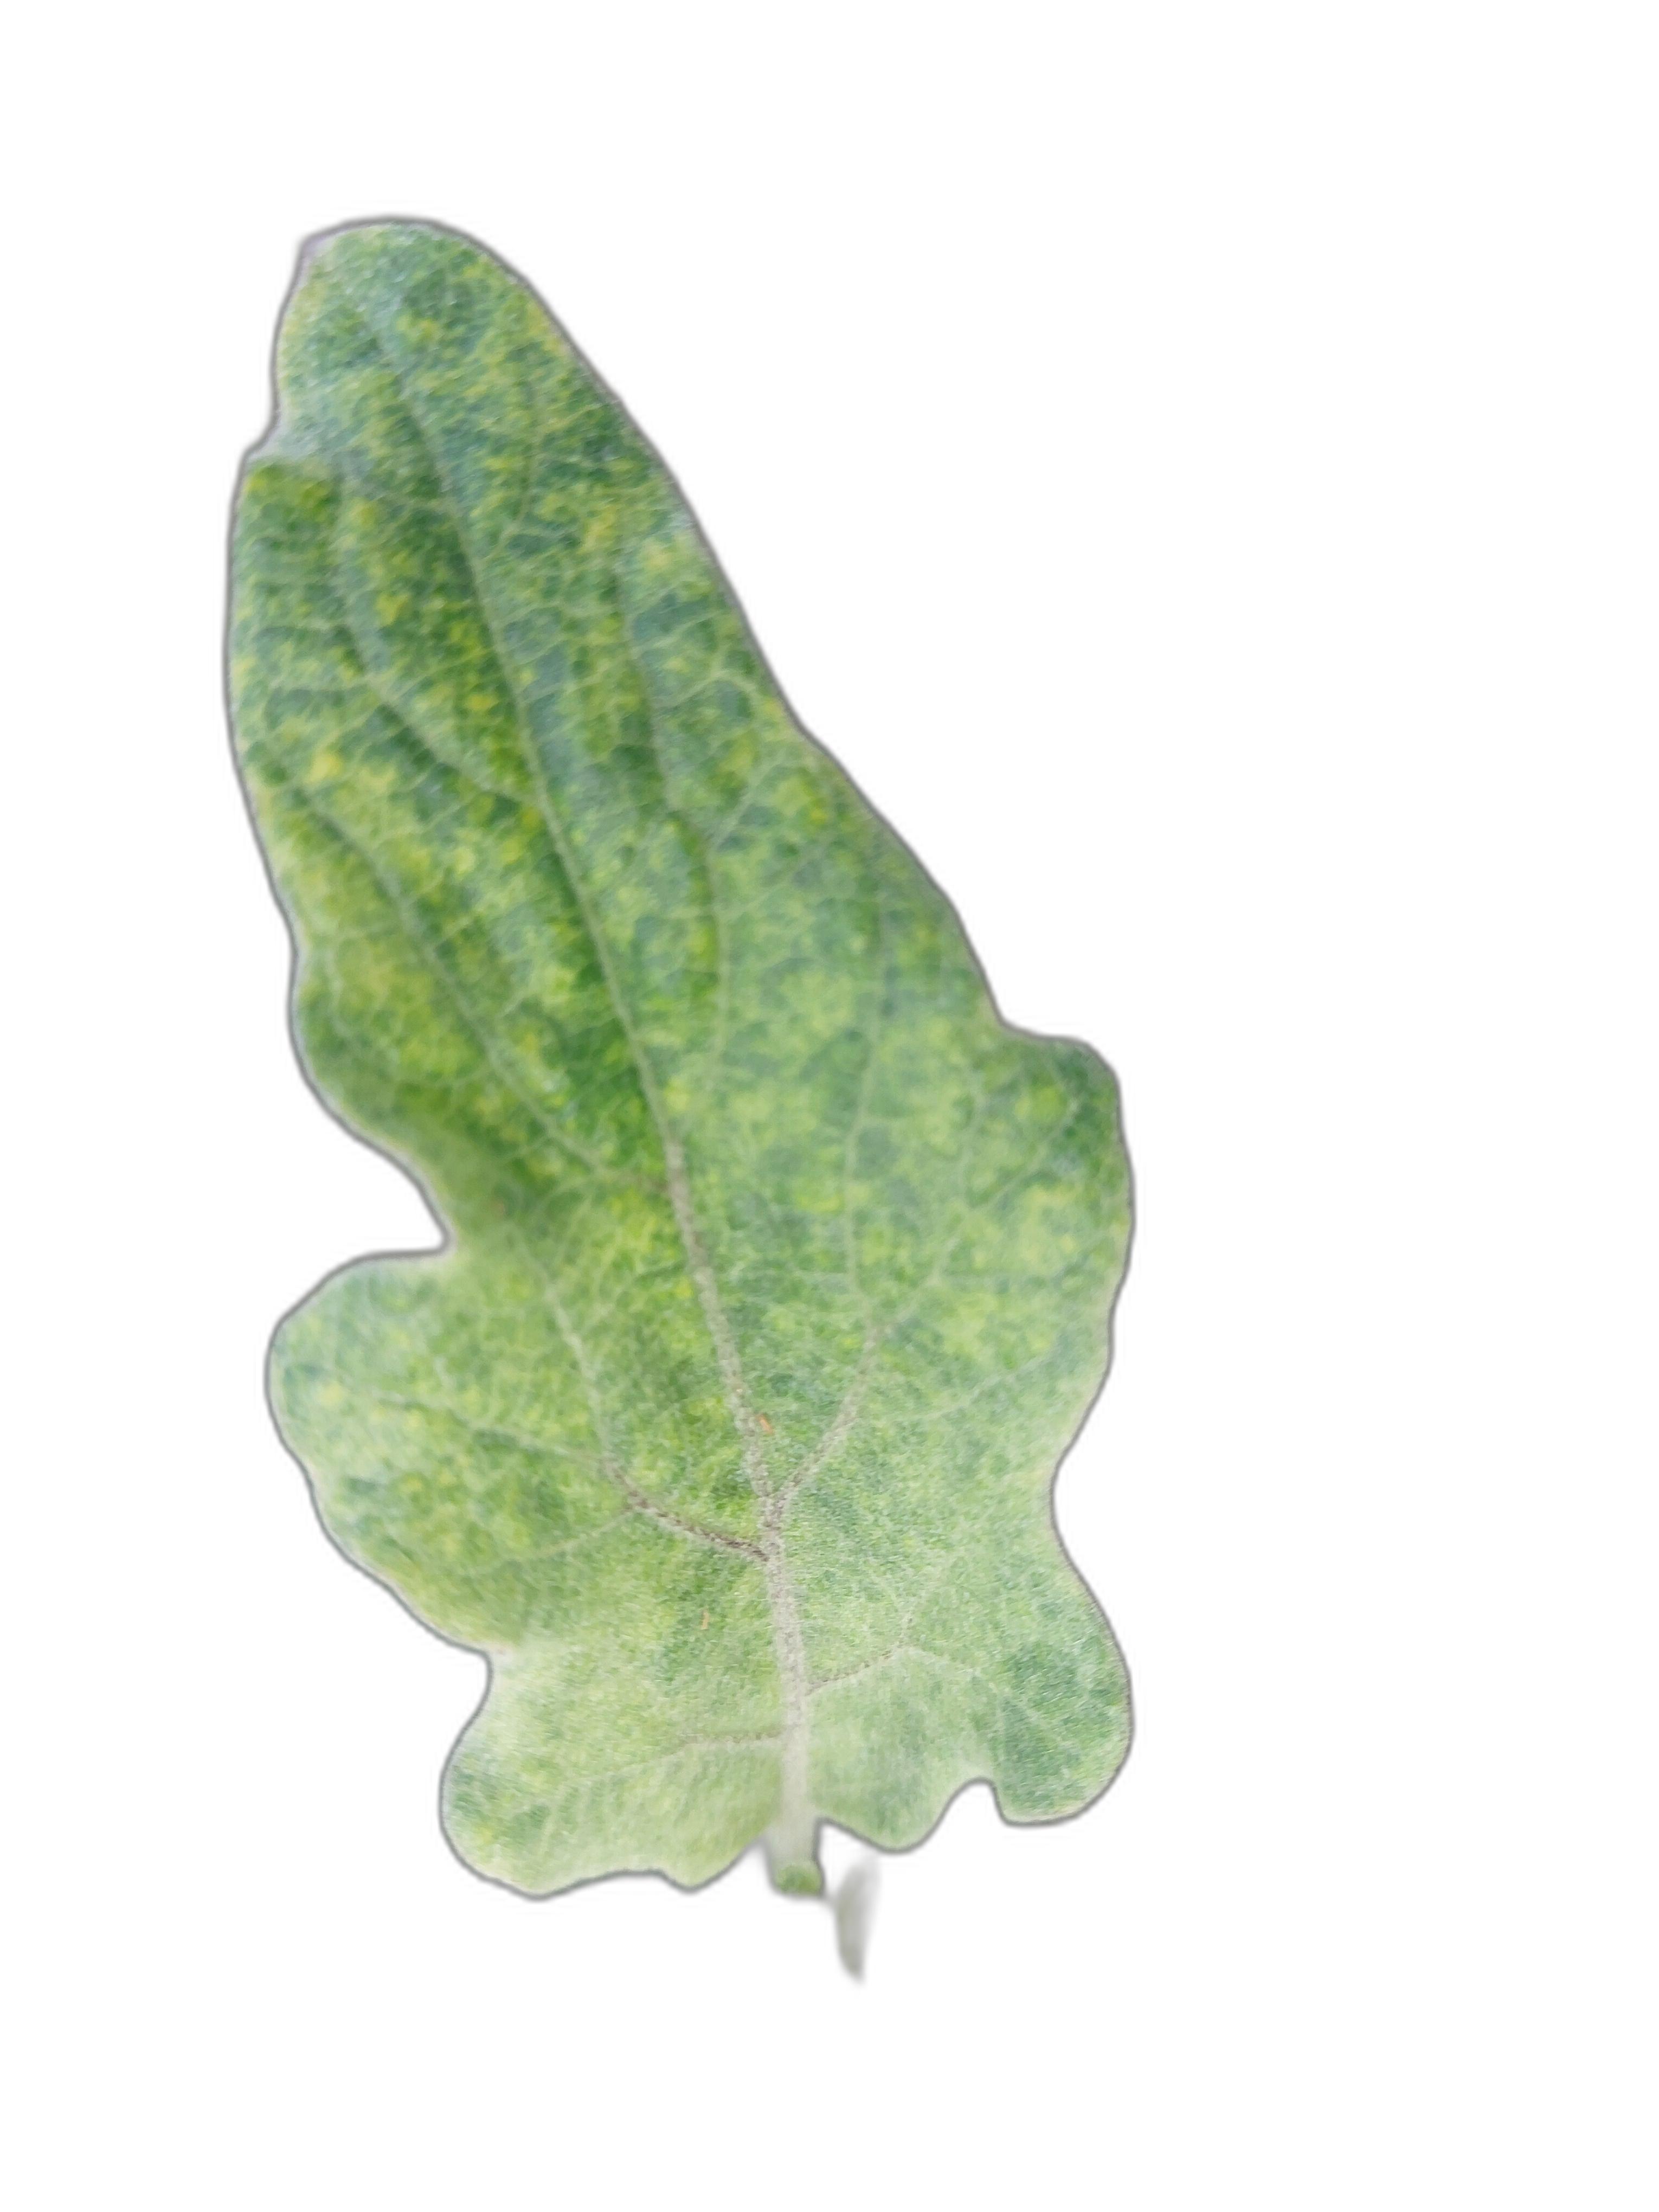
Label: Mosaic Virus Disease